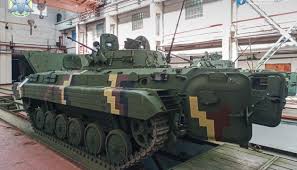
Label: BMP